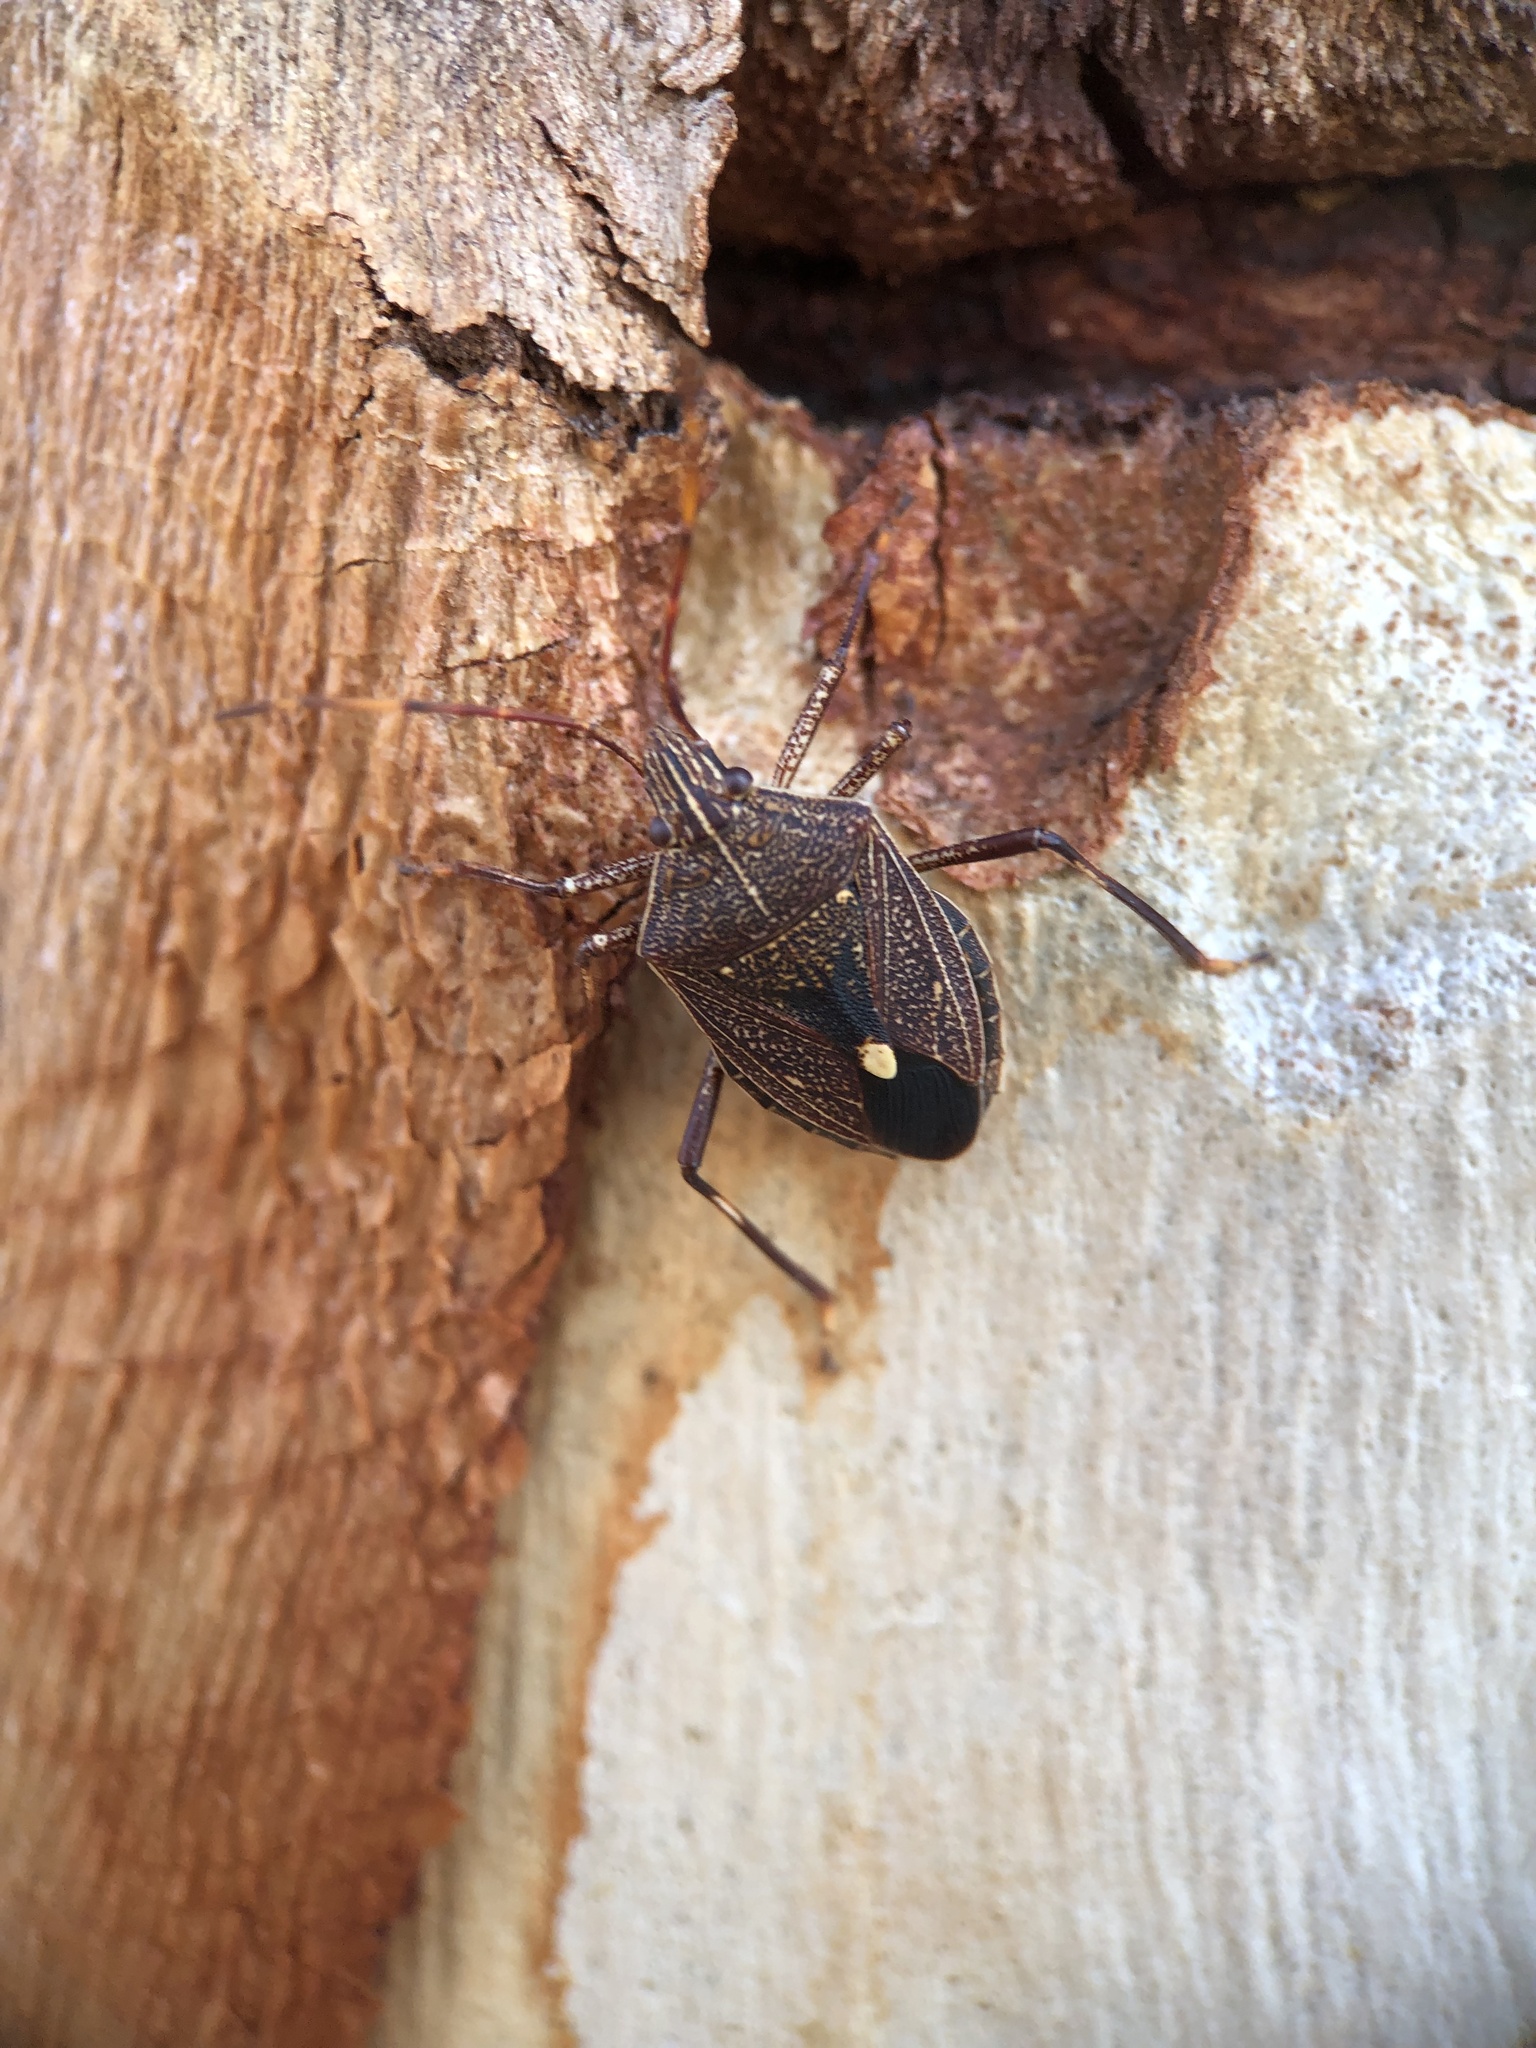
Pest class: stink_bug